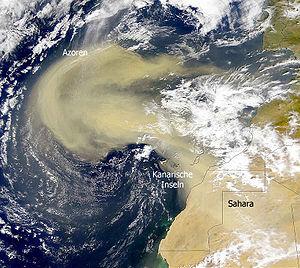
La calima désigne aux îles Canaries un vent d'Est chaud et violent chargé de sable et de poussière provenant du Sahara. Ce vent, particulièrement fréquent en hiver, peut provoquer des problèmes respiratoires chez les personnes les plus sensibles à la poussière.